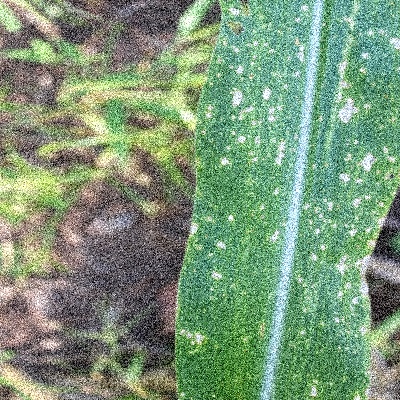
Label: Corn_(Maize)___Leaf_Spot